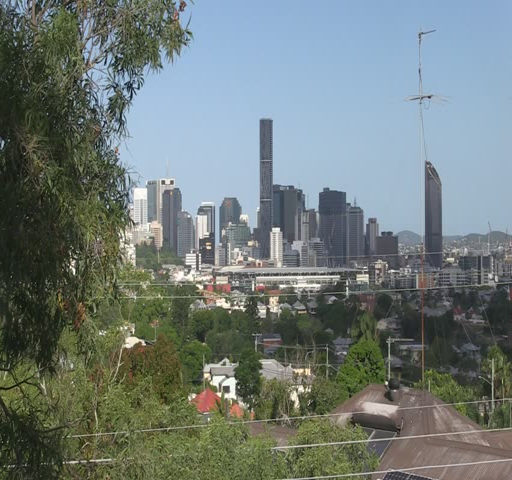
a city and a suburban rooftop fitted with off grid solar energy